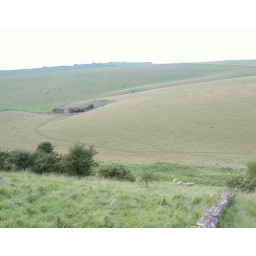
the buildings are marked as Perching Barn on the map. The wall in the foreground may or may not be medieval.